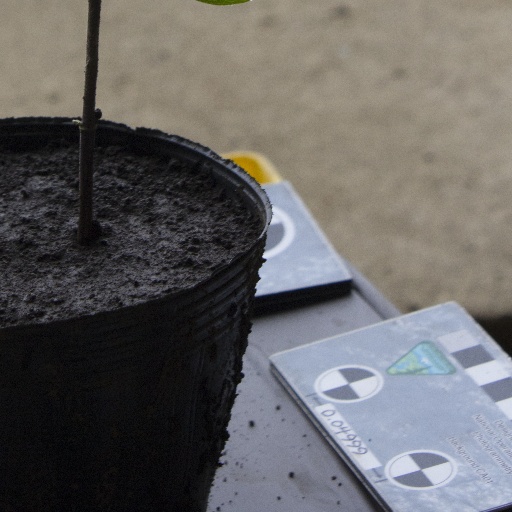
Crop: soybean